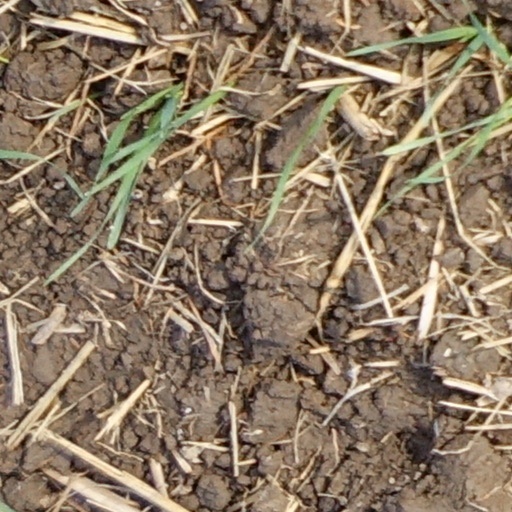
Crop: wheat